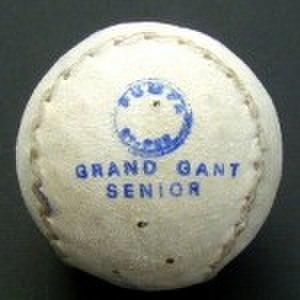
Pelote grand gant sénior
La pelote basque regroupe plusieurs jeux de balle issus du jeu de paume. Dans la plupart des spécialités, le jeu consiste à envoyer, de volée ou après un rebond, la pelote contre un mur principal, nommé fronton, afin qu'elle retombe sur l'aire de jeu nommée cancha. Le point continue jusqu'à ce qu'une équipe commette une faute ou n'arrive pas à relancer la pelote avant le deuxième rebond.